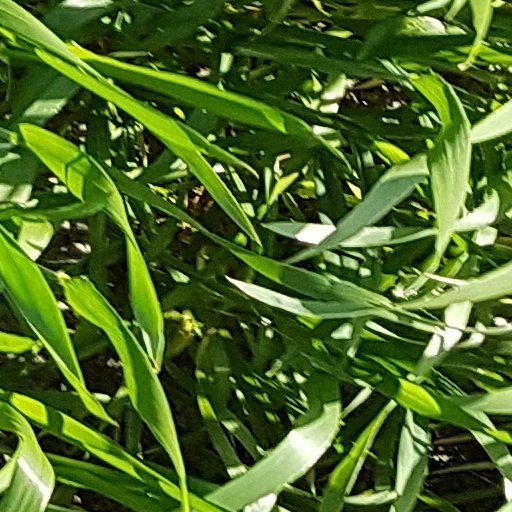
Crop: wheat